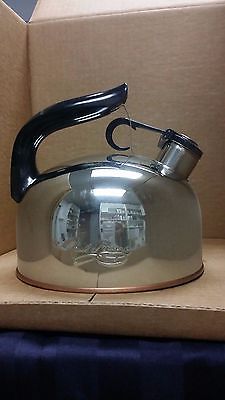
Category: kettle